Kamen Rider World

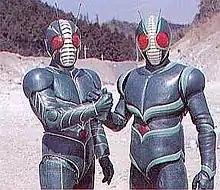
Kamen Rider ZO (left) and Kamen Rider J (right)

is a short tokusatsu superhero 3-D film produced by Toei Company based on the "Kamen Rider Series" that premiered on August 6, 1994 and was shown in amusement parks and special events nationwide in Japan. It was shown as a triple feature alongside "Super Sentai World" and "Toei Hero Daishugō" (a crossover between "Tokusou Robo Janperson" and "Blue Swat" which also used footage from "Super Sentai World").